Bryan McCormack

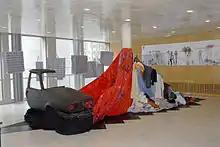

The installation insitu : EarSpiltting Timbre (a work that commented on the destruction and urban violence of car bombs and urban terrorism in today's world) at UNESCO, Paris.